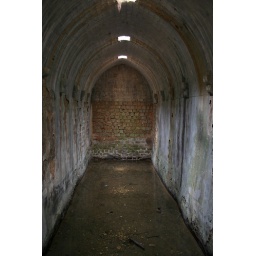
The water cistern of Qalat Saladin, a Crusader castle in western Syria.